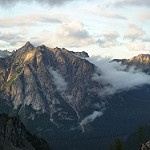
Label: mountain